Christian Connection

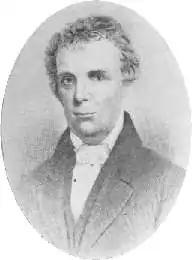
Barton W. Stone

In 1832, many of the Christian Churches in Kentucky and Tennessee led by Stone united with the churches led by Alexander Campbell. A minority continued to operate within the orbit of the Connection. Of the majority of churches that aligned with the Stone-Campbell movement, many continued to use the name Christian Church, even though they no longer considered themselves part of the Christian Connection. The confusion over names which this created continues. Much of the historiography of this period is driven by the current needs and issues of the successor denominations.